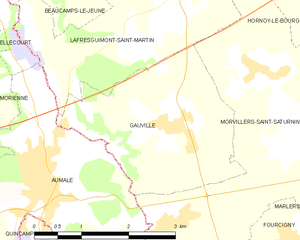
Carte des communes françaises Gauville